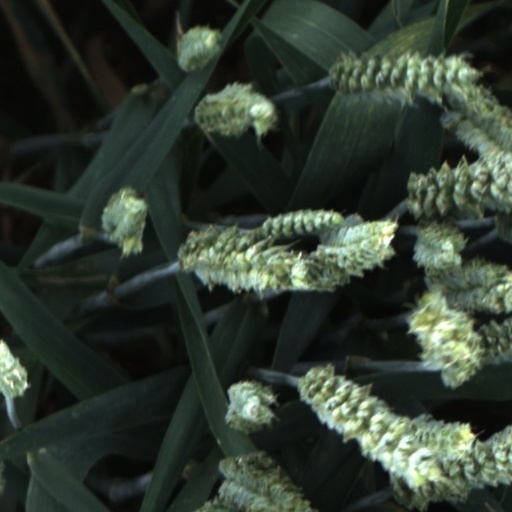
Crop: wheat